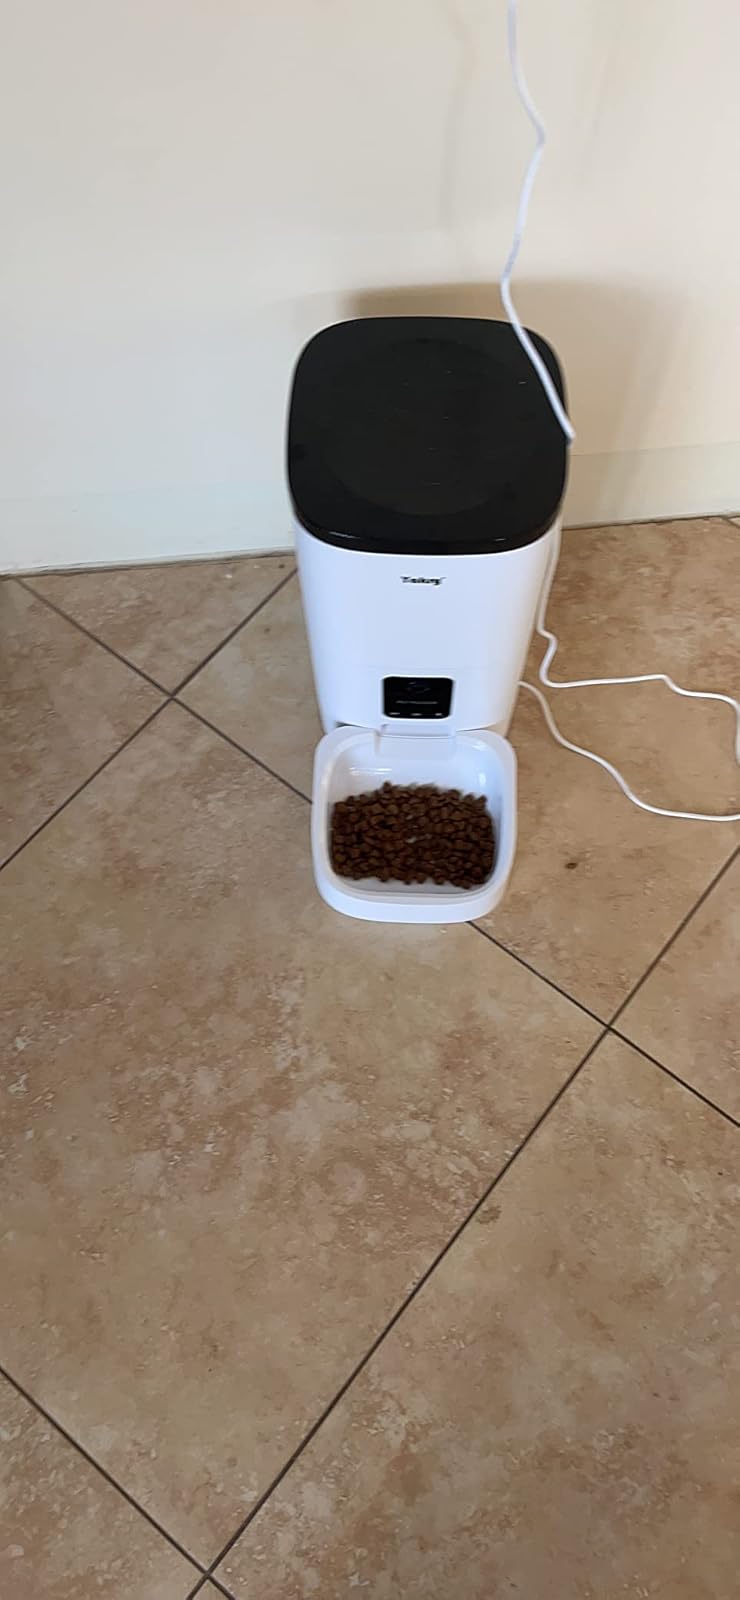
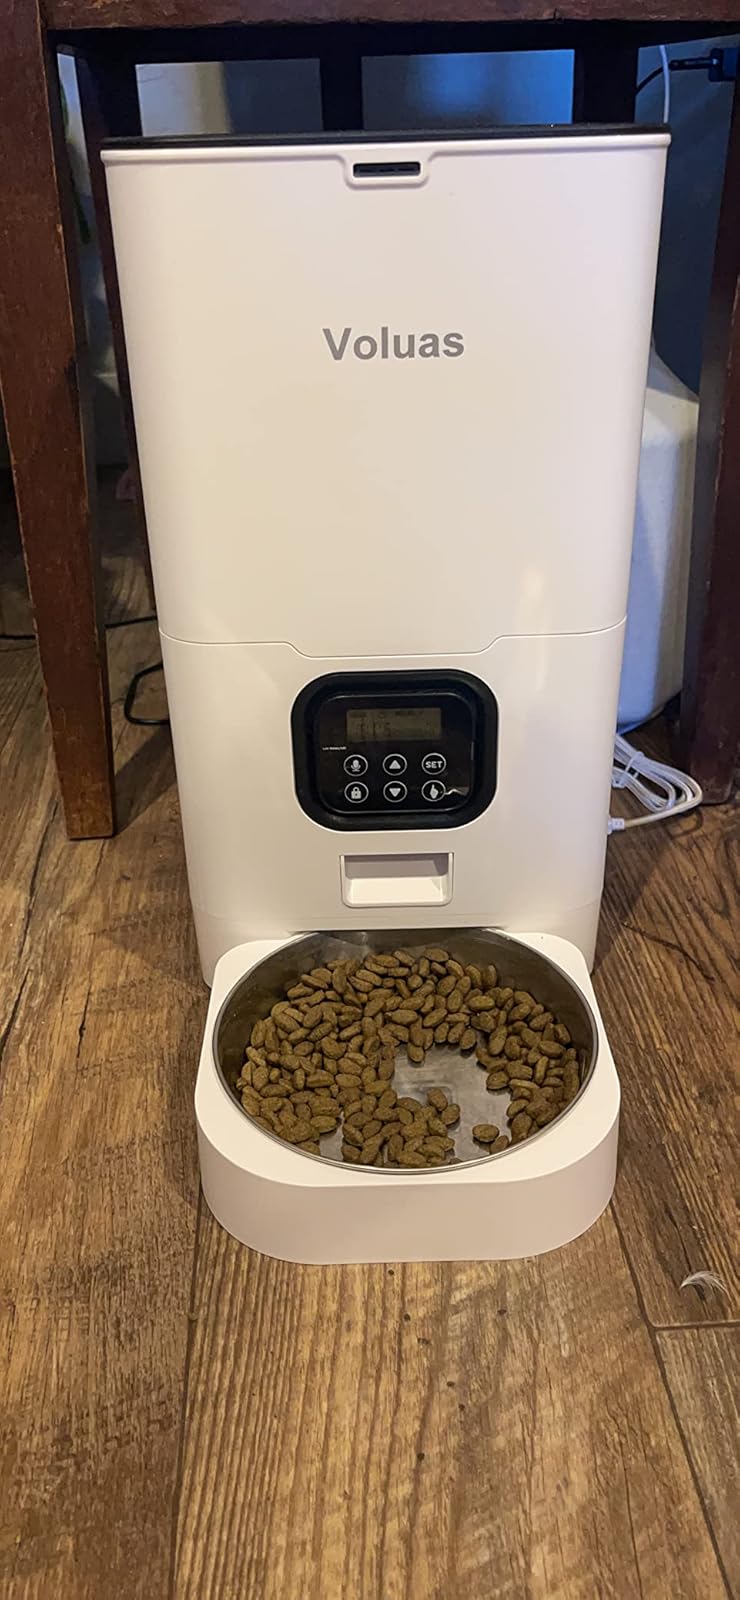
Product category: items_feeder
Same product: no